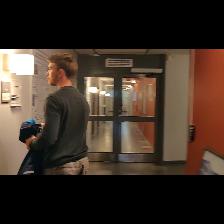
Label: Human